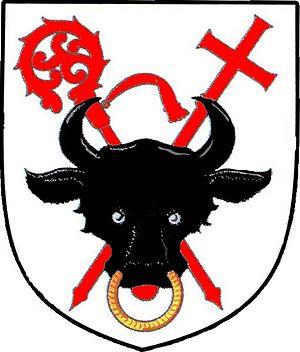
Biskupice est une commune du district de Prostějov, dans la région d'Olomouc, en Tchéquie. Sa population s'élevait à 302 habitants en 2018.